Sébastien Bourdais

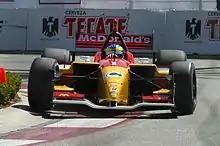
Bourdais won his second Champ Car title in 2005.

Following in the footsteps of recent F3000 graduates such as Juan Pablo Montoya and Bruno Junqueira, Bourdais moved to Champ Car racing in the United States and joined Newman/Haas Racing for the 2003 CART season. At St. Petersburg, Florida, Bourdais became the first rookie since Nigel Mansell to claim pole position for his very first race. However, he did not finish higher than 11th until his fourth race, when he led 95 laps en route to his first Champ Car victory at Brands Hatch.